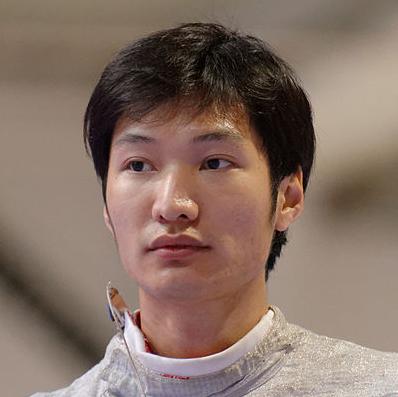
Age: 28